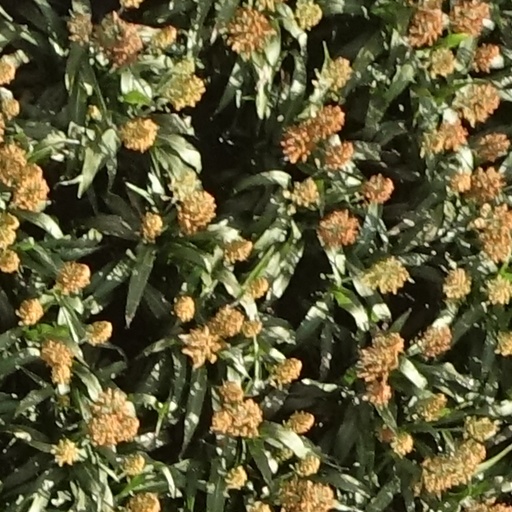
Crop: sorghum